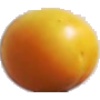
Label: images